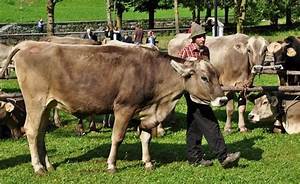
Label: mucca